William Turner (bishop of Buffalo)

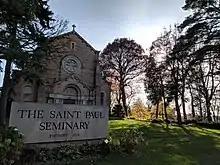
Saint Paul Seminary School of Divinity

The following year he began his career as a professor of Latin and logic at the College of St. Thomas in St. Paul, Minnesota, moving to St. Paul's Seminary in 1895. He was rector of St. Luke's Parish in St. Paul. He later became a librarian and professor of philosophy at the Catholic University of America.